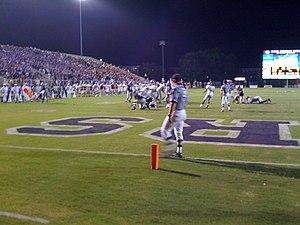
L'University of Central Arkansas est une grande institution américaine, située dans le comté de Faulkner, dans l'Arkansas, aux États-Unis. C'est une université publique.